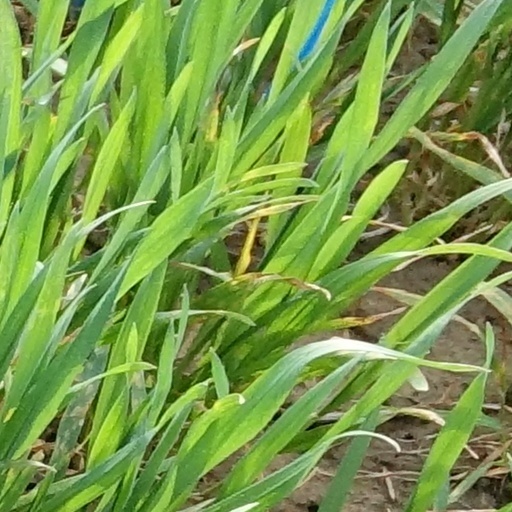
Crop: wheat